Louis Baron

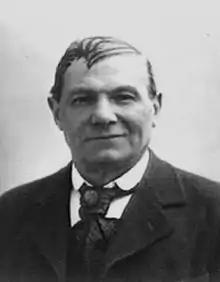
Baron c. 1880

Louis Baron (real name Louis Bouchêne or Bouchenez; September 1838 – 2 March 1920) was a French actor and bass singer.